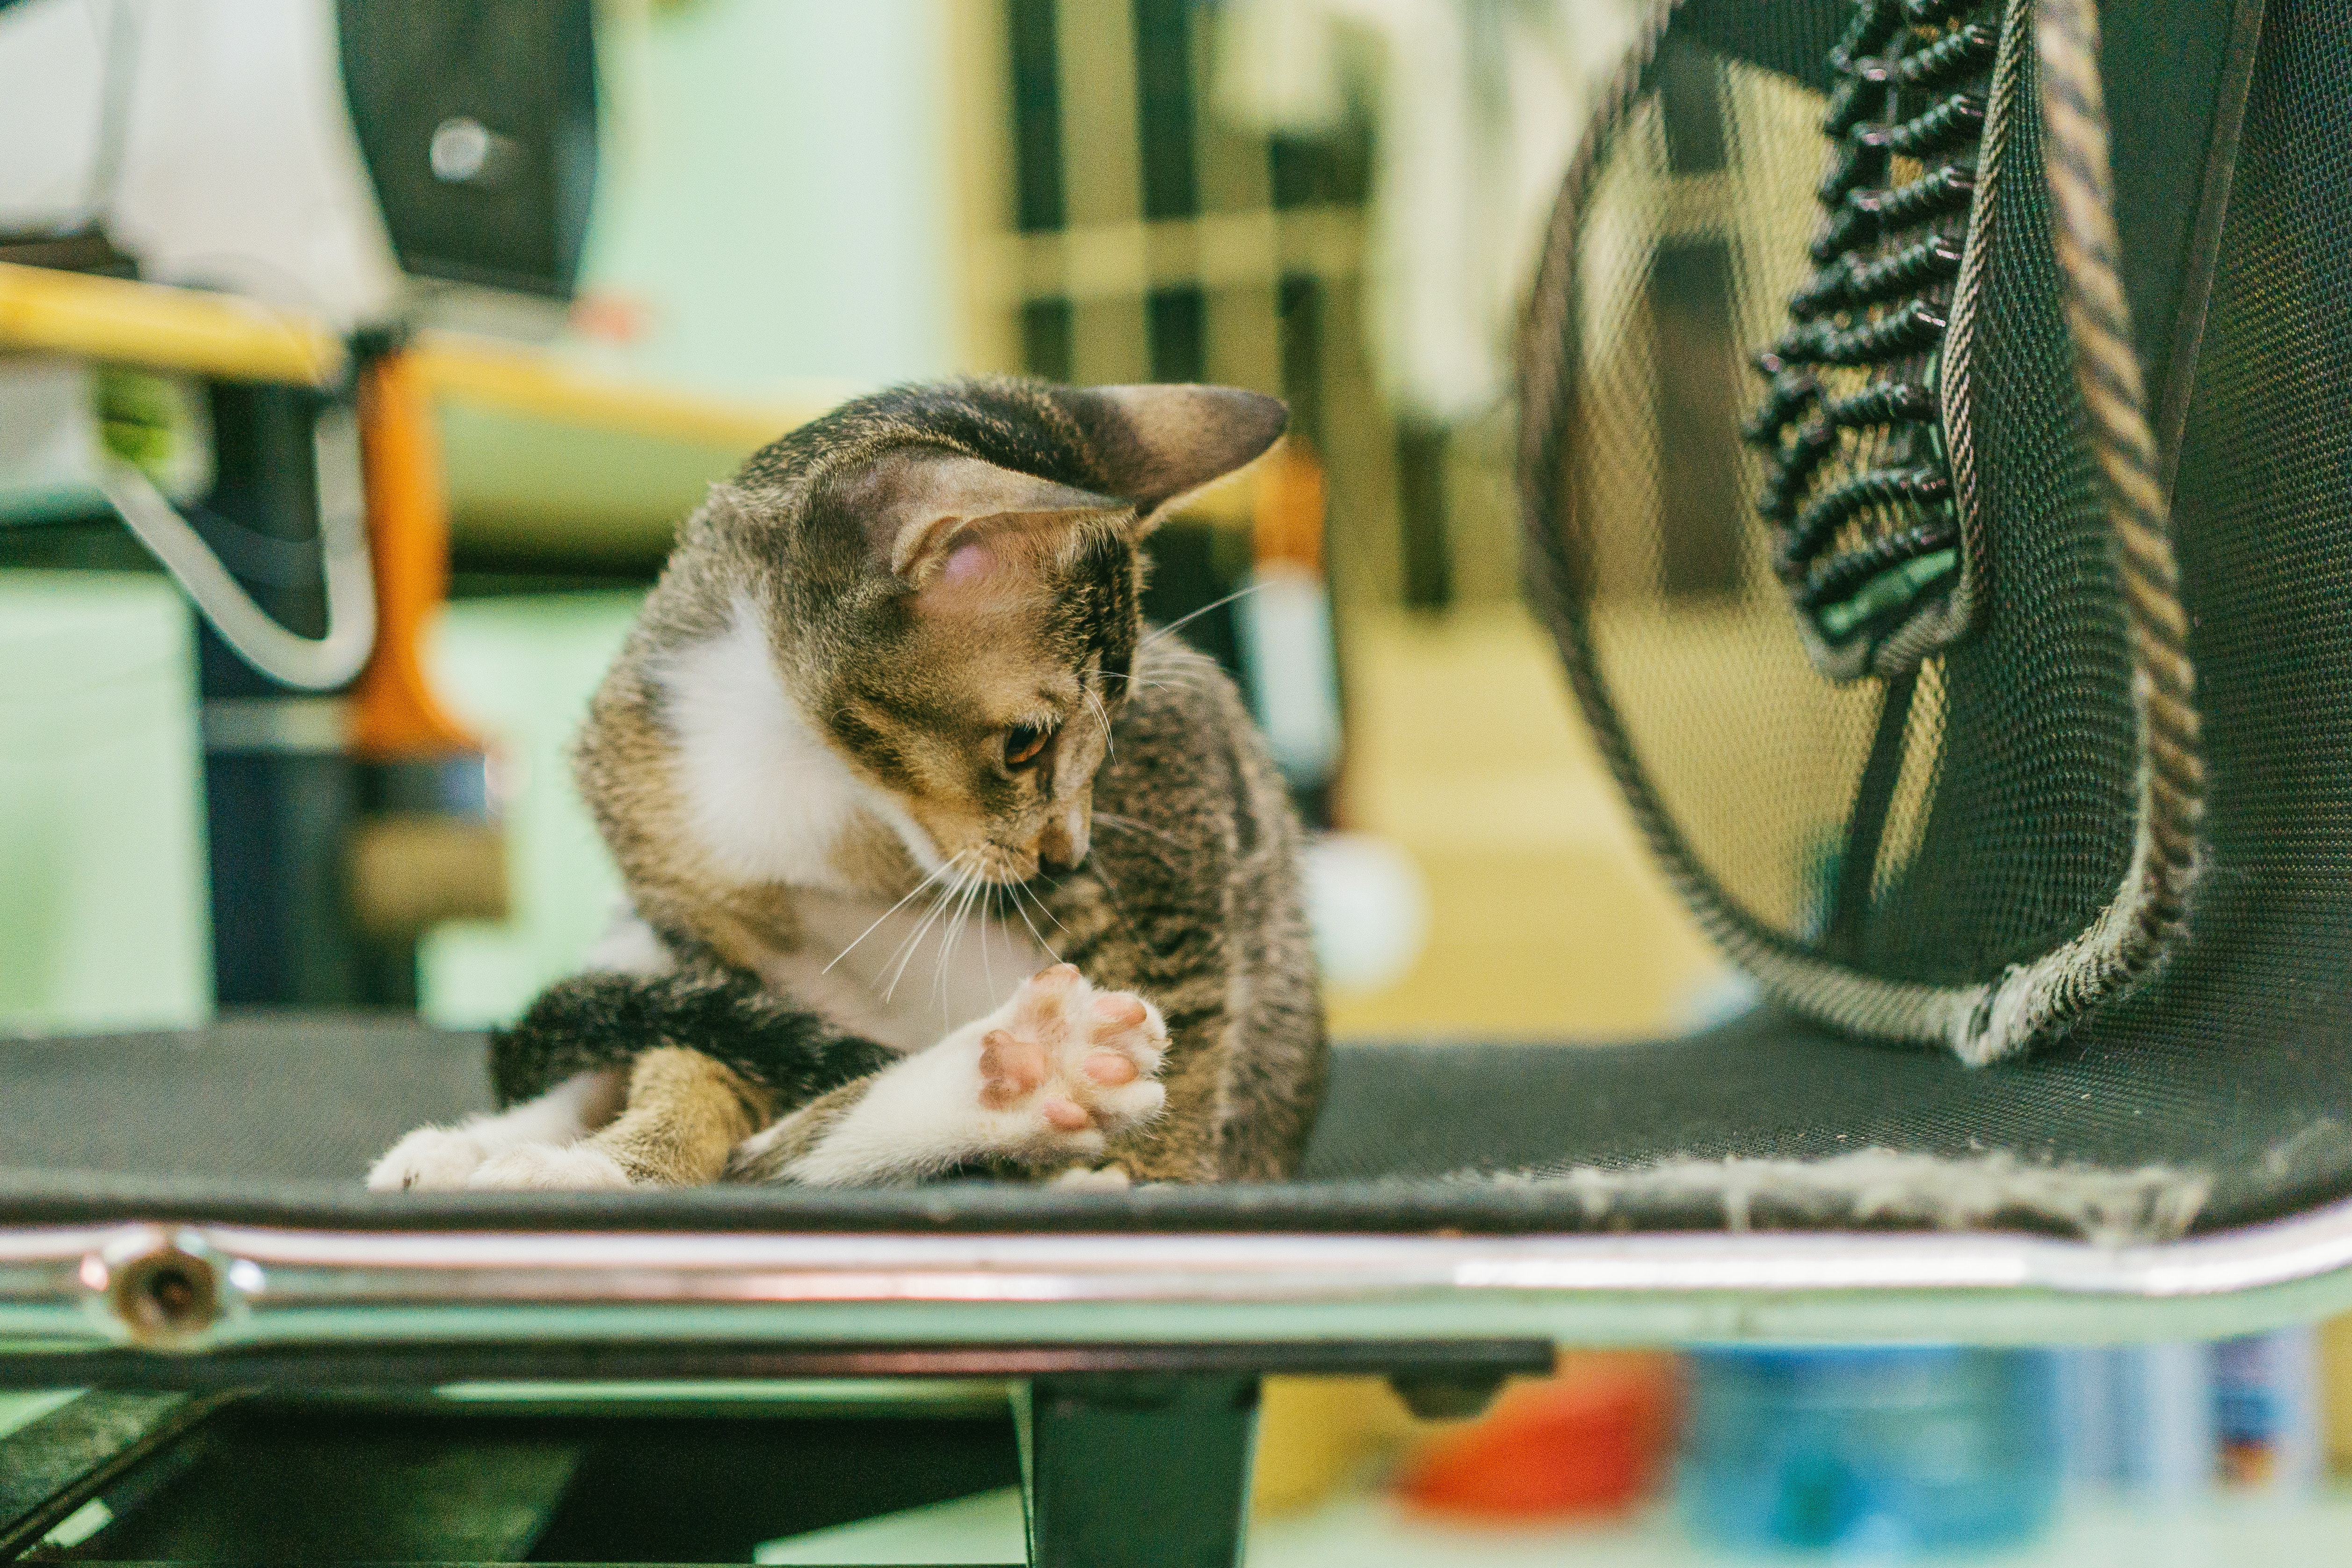
cat, small to medium sized cats, felidae, whiskers, domestic short haired cat, snout, carnivore, organism, aegean cat, european shorthair, kitten, american shorthair, asian